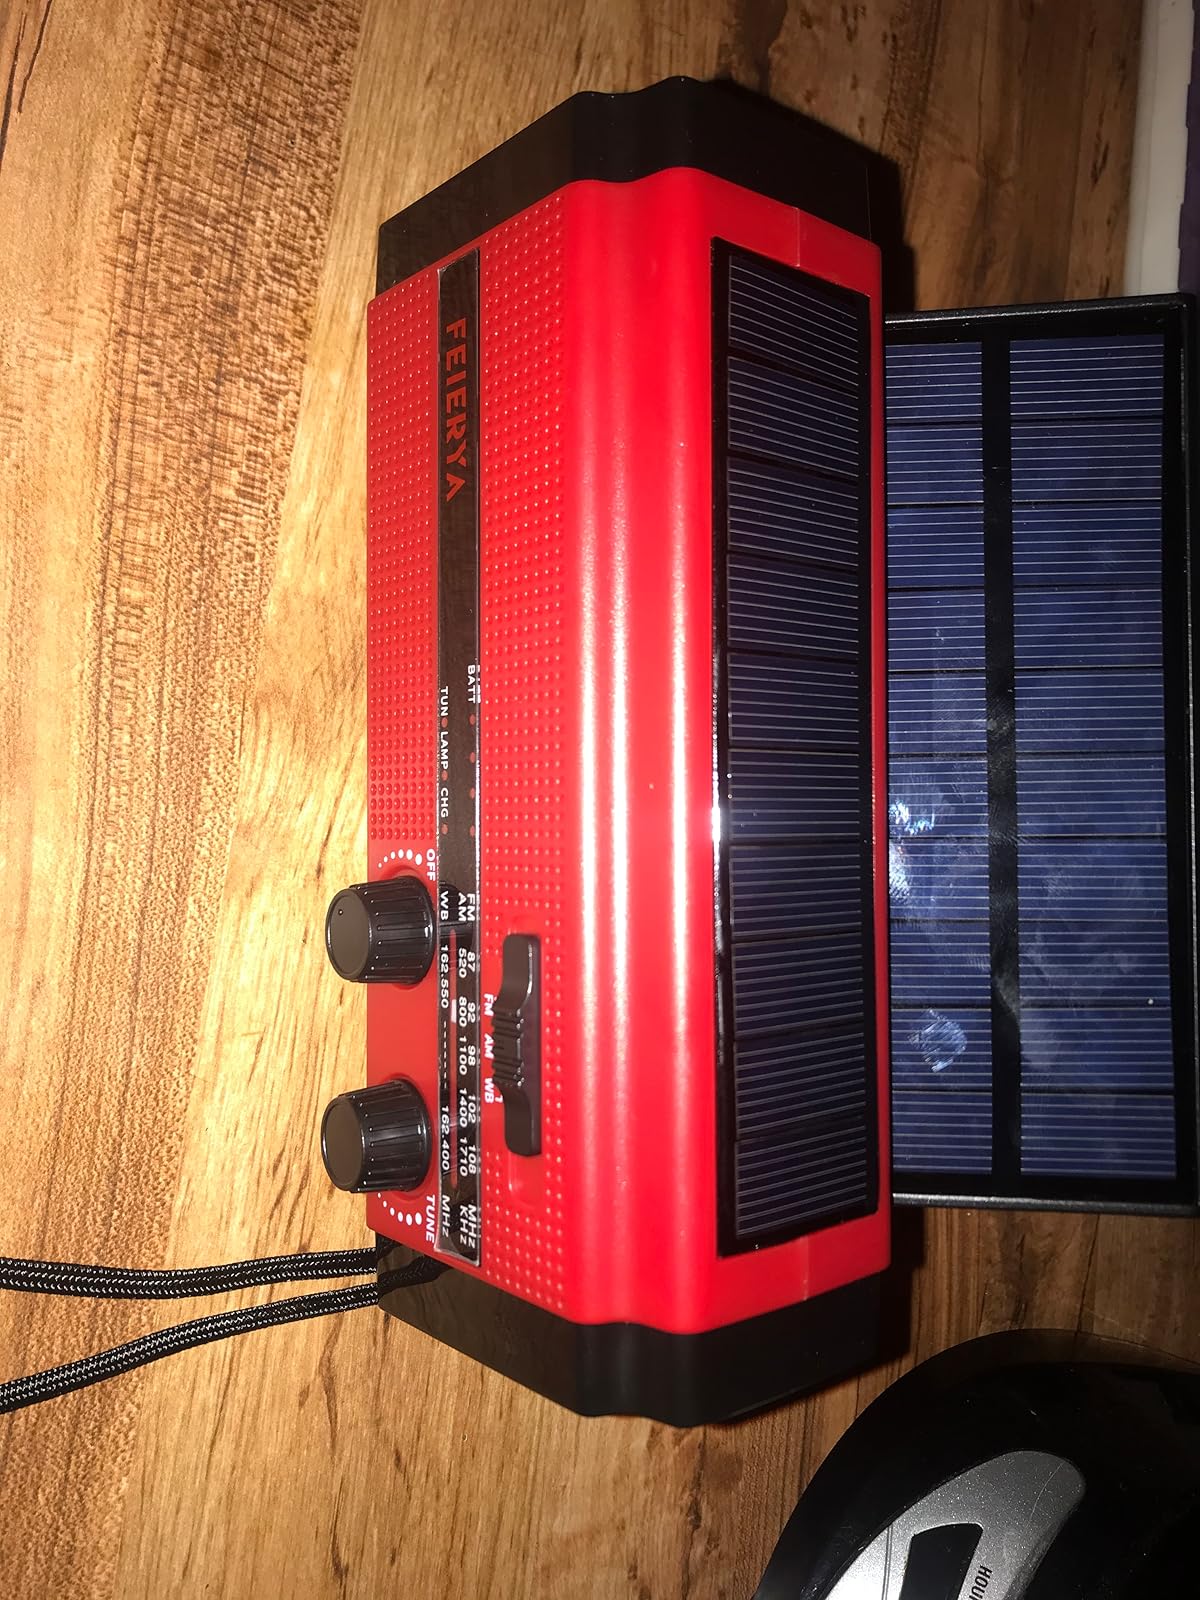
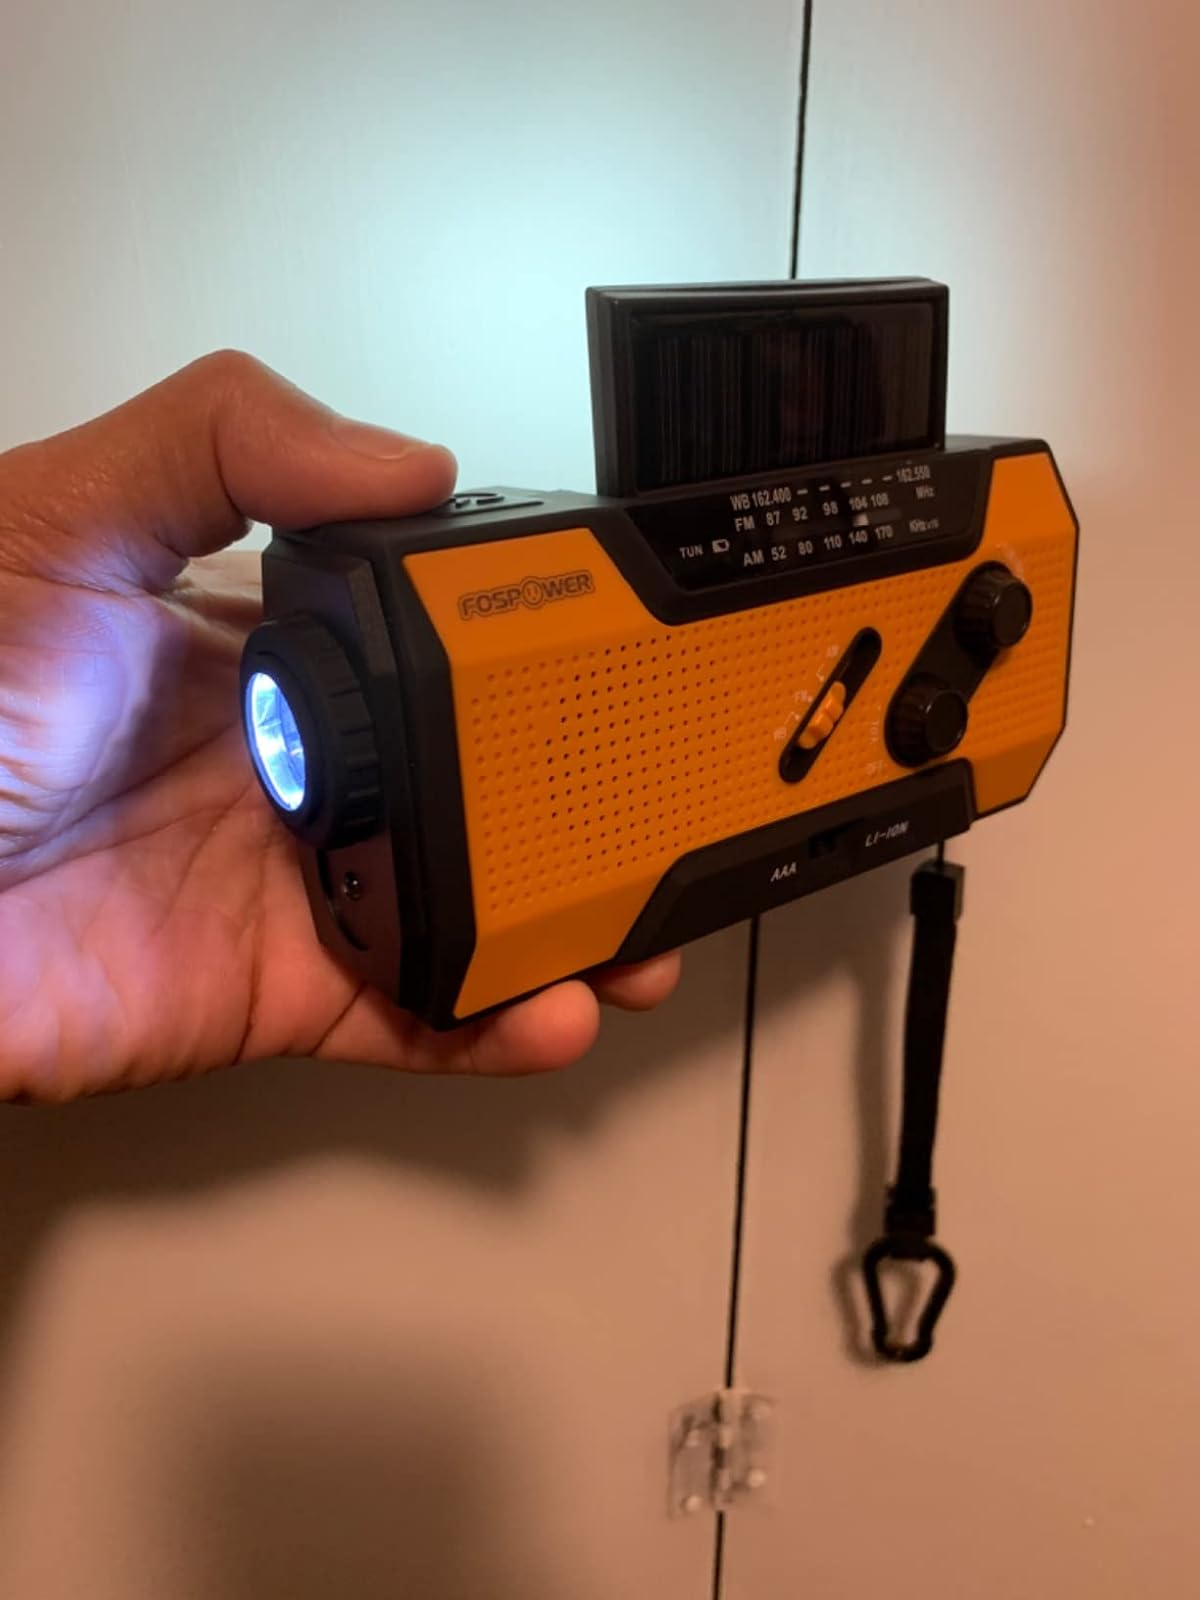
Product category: radio
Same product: no